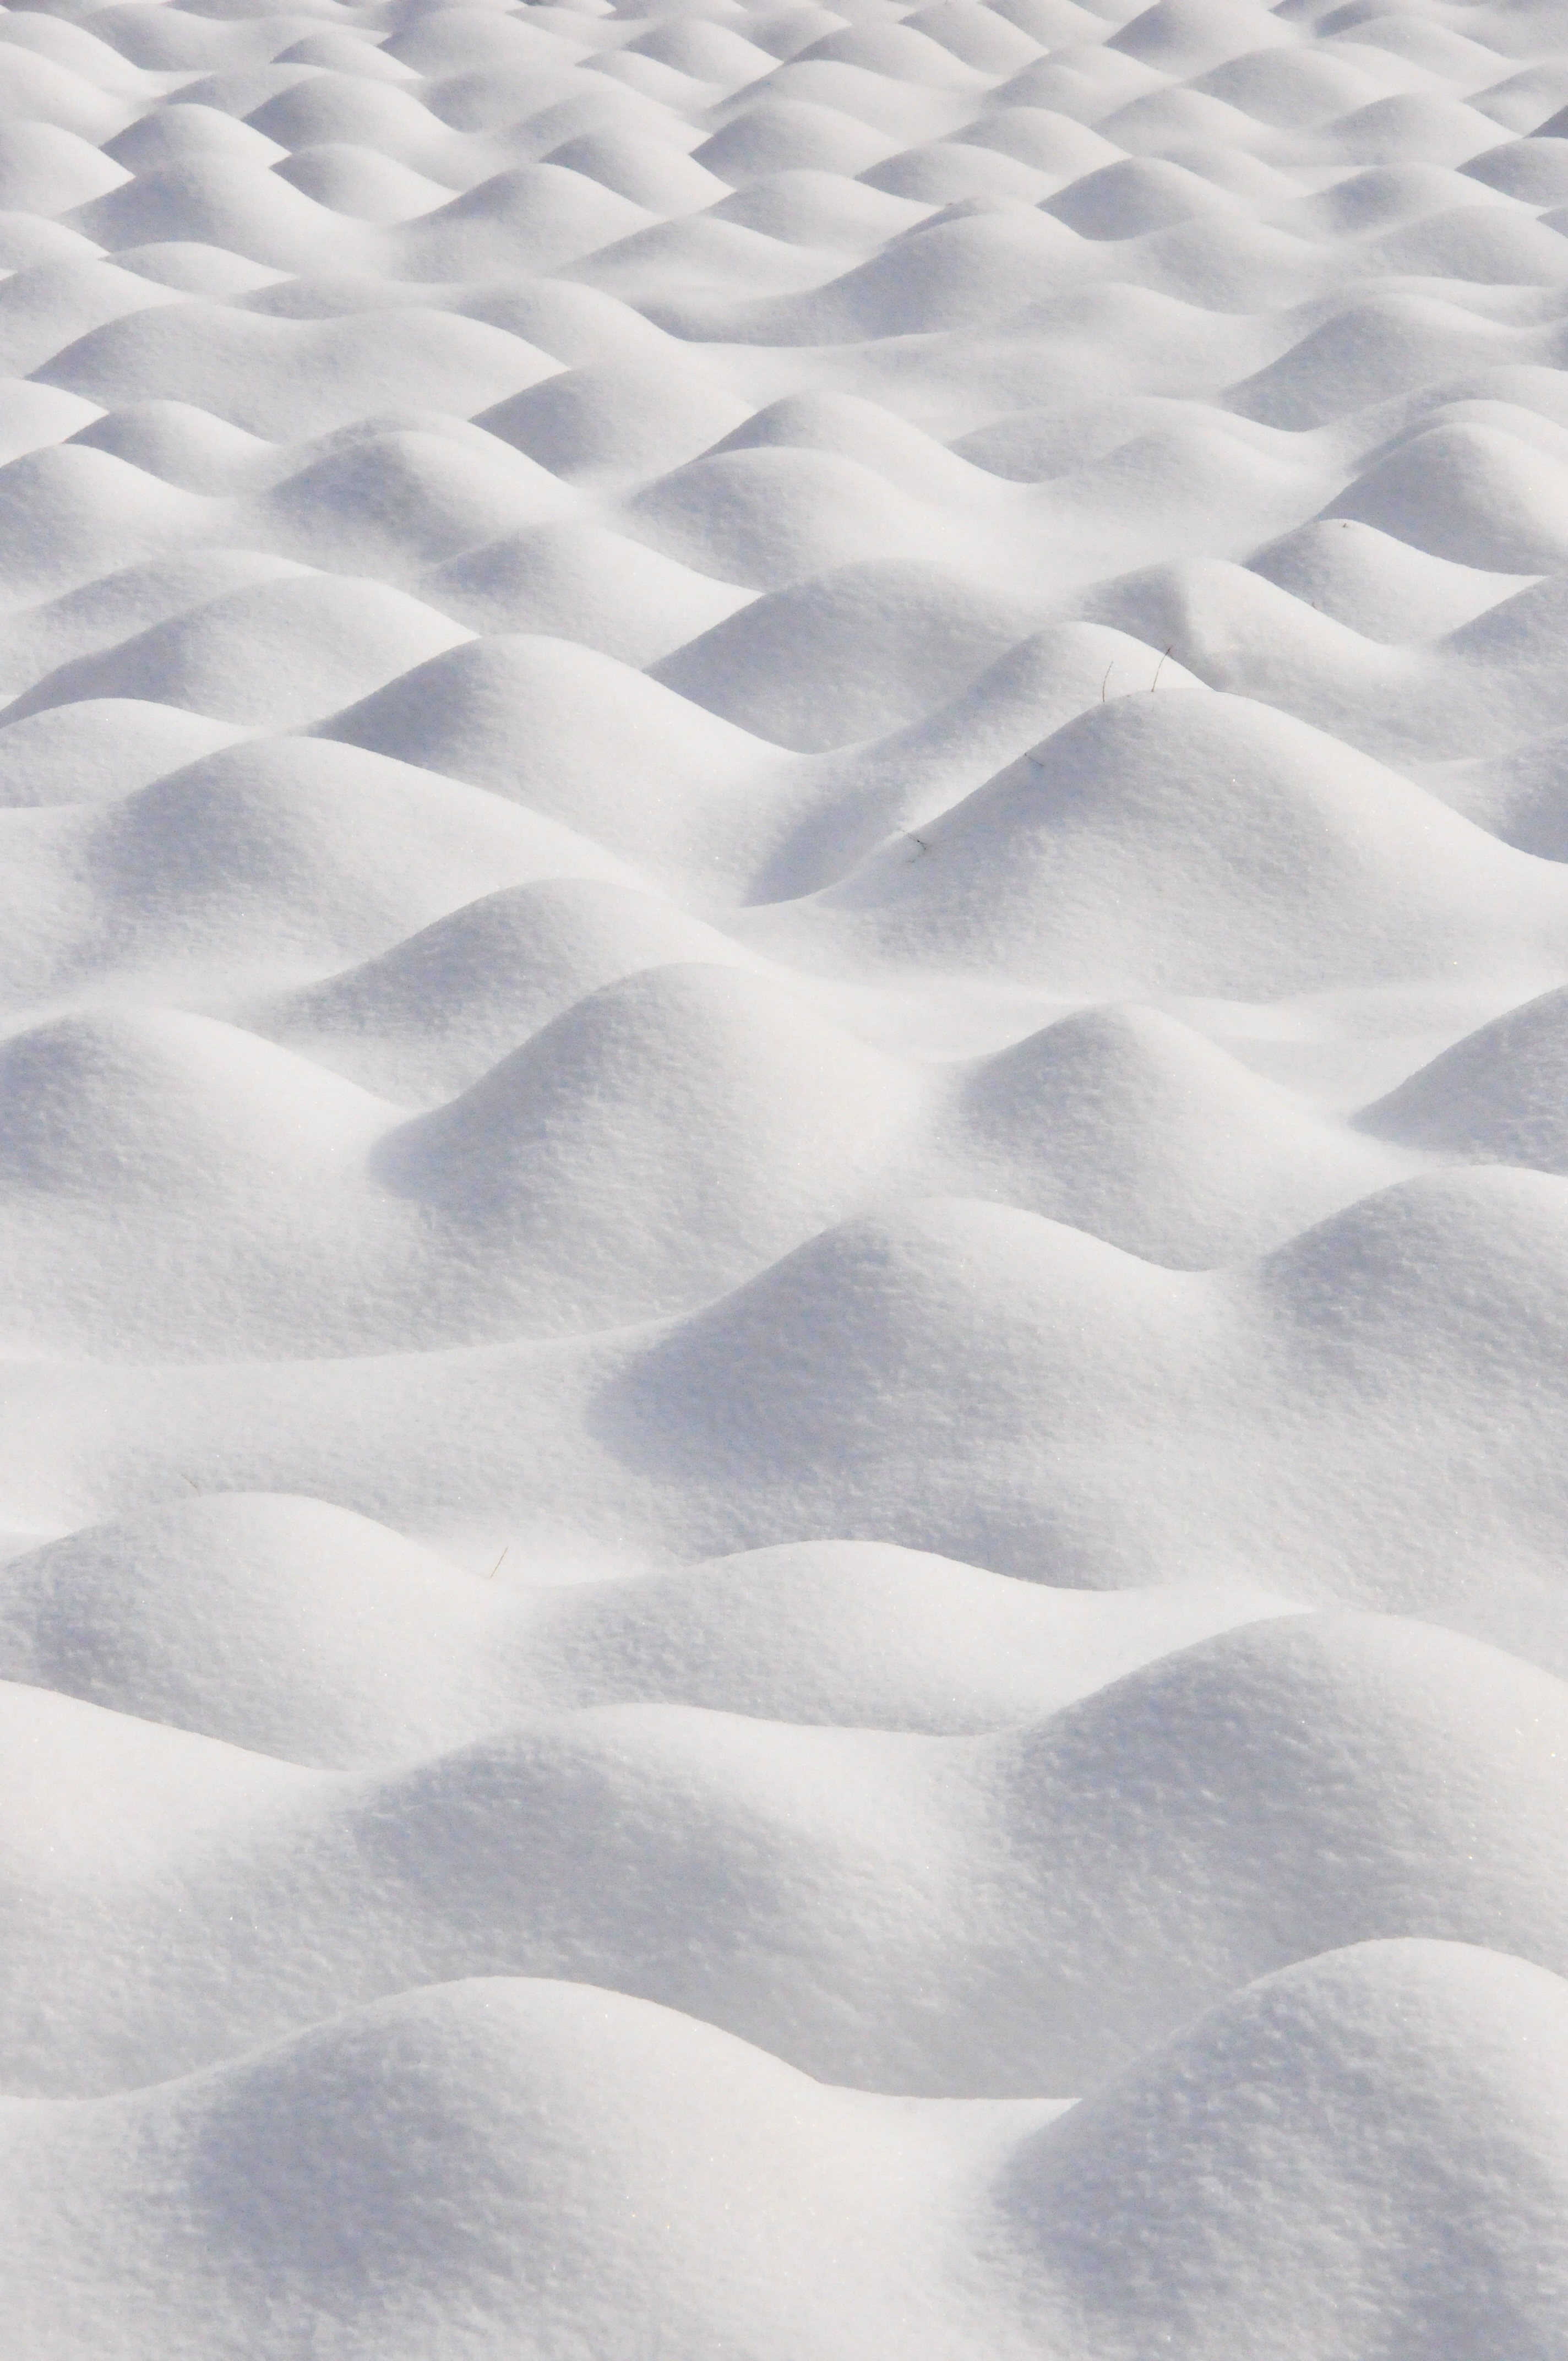
snow, winter, cloud, white, ice, weather, monochrome, snowflake, snow mountain, freezing, snow hill, xue bai